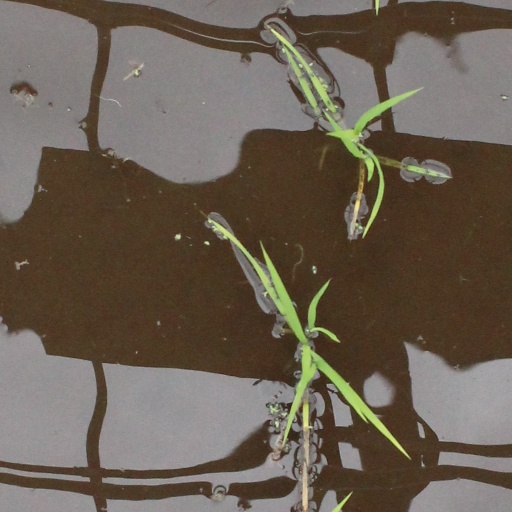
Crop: rice